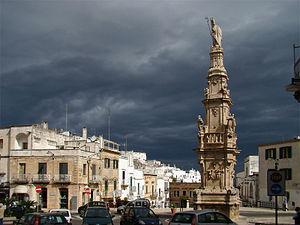
Ostuni, Pouilles, Italie. La vieille ville vue vers le nord, avec la colonne de Sant'Oronzo au premier plan.
Ostuni est une ville italienne de la province de Brindisi dans les Pouilles. Elle est surnommée « la ville blanche » en raison de la couleur des façades de ses maisons.